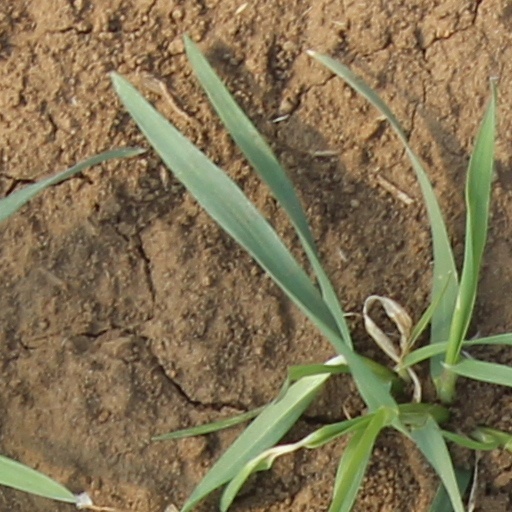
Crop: wheat